Marizza

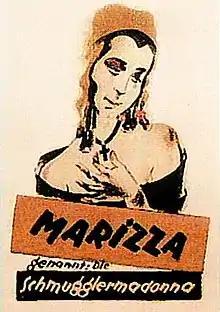
Poster

Marizza (full title Marizza, called the Smuggler Madonna) is a 1922 silent German drama film directed by F. W. Murnau. The film is considered to be lost, though the Cineteca Nazionale film archive possesses a fragmentary print of the first reel. It was shot at the Johannisthal Studios in Berlin. The film's sets were designed by the art director Heinrich Richter.